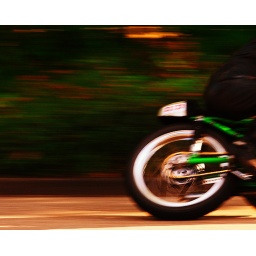
Wheel of a bike during a CRT classic race demonstration on a street circuit in Aalsmeer, The Netherlands.